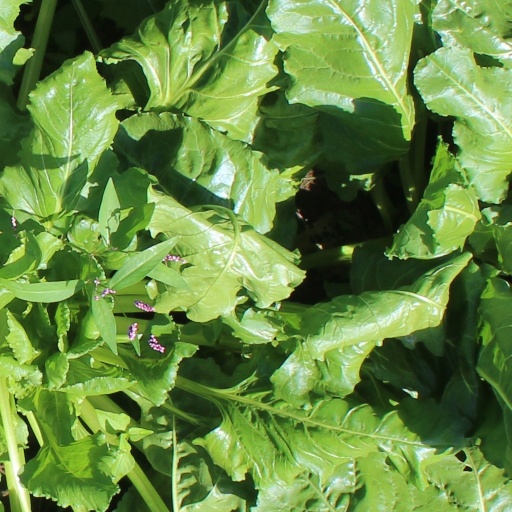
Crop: sugar beet